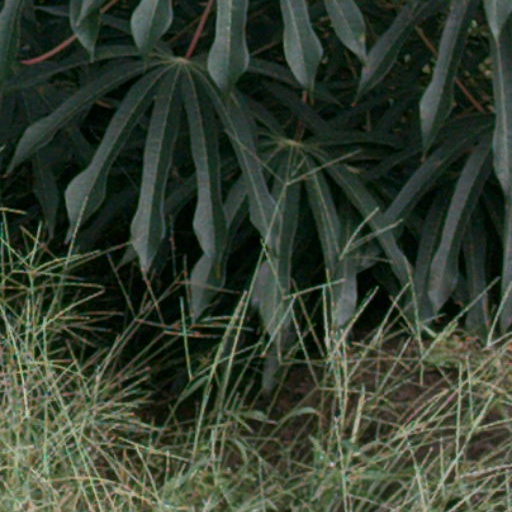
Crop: cassava